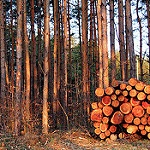
Label: forest